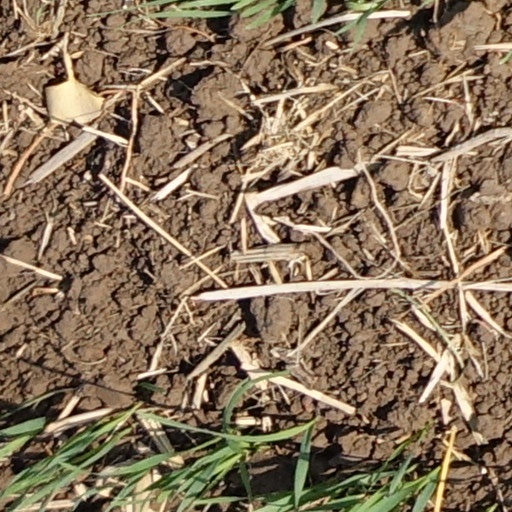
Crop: wheat